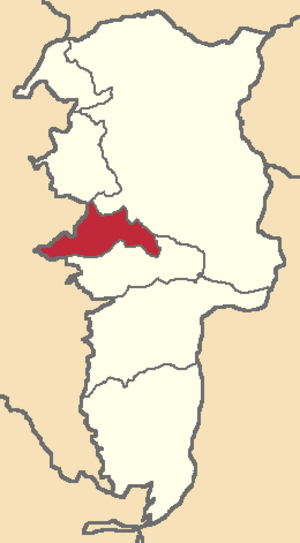
Caluma est un canton d'Équateur situé dans la province de Bolívar.